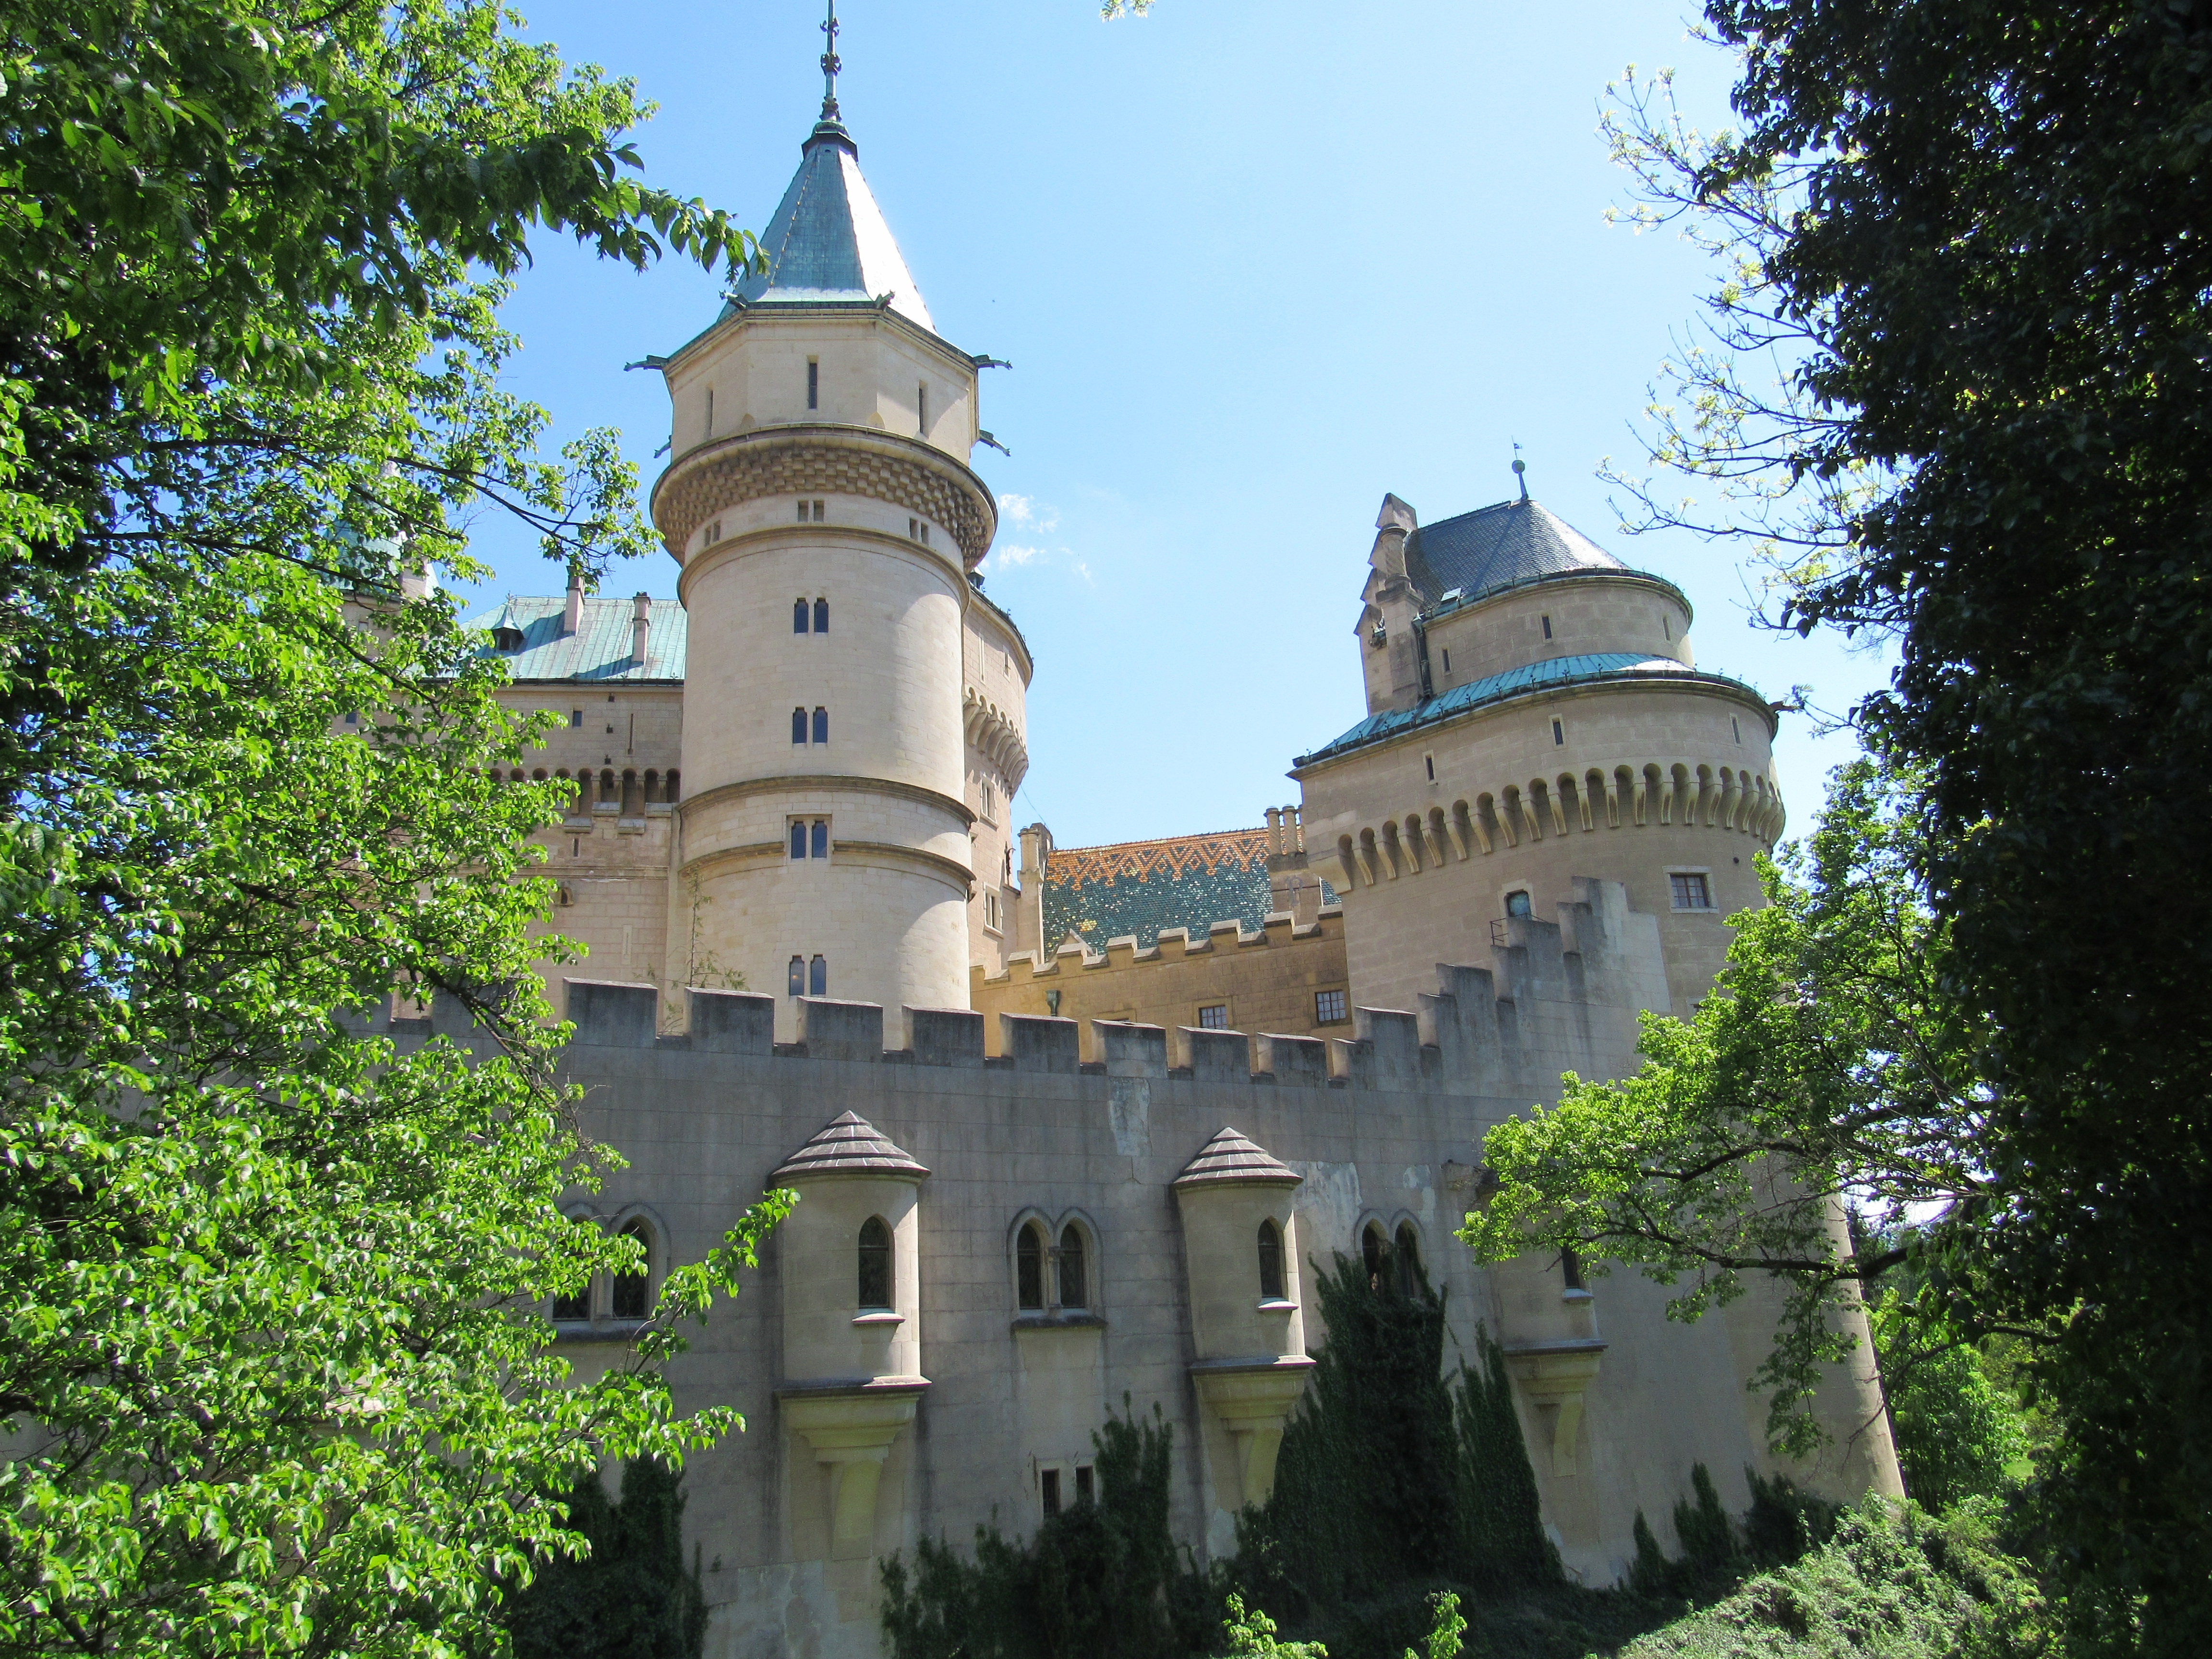
building, chateau, tower, castle, place of worship, monastery, estate, slovakia, bojnice, water castle